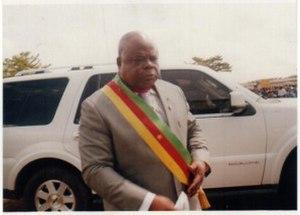
EKOUE Bienvenue Blaise, fils des montagnes, issu d'une lignée de caféiculteur et de cacaoculteur de la région du Moungo au Cameroun. Né le 15 Octobre 1952 à Melong, cet homme d'affaire d'origine camerounaise, plus connu sous le nom de ""PRÉSIDENT EKOUE"" est un exemple atypique d'entrepreneur africain. EKOUE Bienvenue Blaise a su gravir les échelons de la société camerounaise et africaine, avec des études primaires dans la ville de Melong(Cameroun), des études secondaire dans la ville de Nkongsamba(Cameroun), et des études universitaires dans la ville de Yaoundé(Cameroun ""capitale""). Ce philanthrope est devenu est acteur majeur dans les industries du Cameroun. EKOUE Bienvenue Blaise, est à la fois un acteur politique et un industriel, d'ou sa notoriété en Afrique Centrale. Après des années d'études, de formations, d'expériences acquises dans les entreprises et institutions occidentales,EKOUE Bienvenue Blaise, revient au pays natal avec son bagage rempli et reprends les fermes et les champs familiales, tout en créant une petite industries d'agriculteurs. Sa force et son potentiel
Melong est une commune du Cameroun située dans le département de Moungo et la région du Littoral. C'est le chef-lieu de l'arrondissement qui porte son nom.